Łódź insurrection

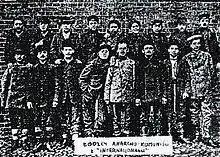
see caption

Piłsudski's PPS, while not planning for a major uprising then and there, had a policy of supporting the protest and harassing Russian forces. The PPS, as well as other socialist organizations, such as Jewish Bund and SDKPiL, were as surprised by the scale of the spontaneous revolt as the Russian authorities; PPS forces in Łódź consisted of 10 regular and armed PPS members and a few dozen semi-enlisted workers. A larger group sent from Warsaw under Walery Sławek never made it in time to take control or affect the uprising; it was, in the end, an anarchic and unorganized violent protest against the Russian government.